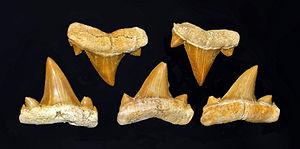
Cretolamna est un genre éteint de requins lamniformes de la famille des Otodontidae. L'orthographe de Cretolamna est controversée, à l'origine Cretalamna, mais aujourd'hui les deux orthographes sont utilisées.